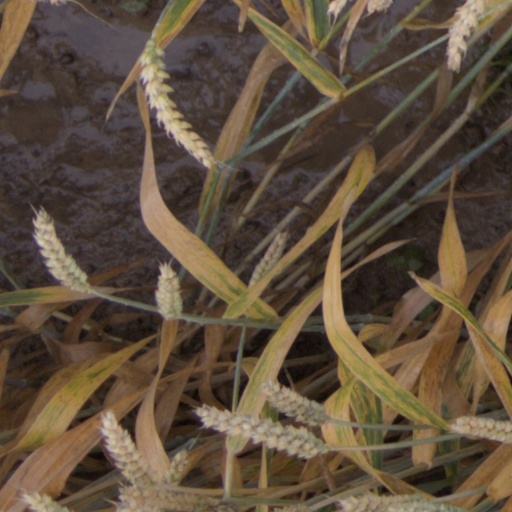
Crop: wheat